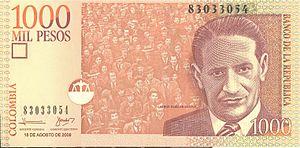
Le peso colombien est la monnaie officielle de la Colombie. Le peso colombien est émis par la Banque de la République de Colombie.